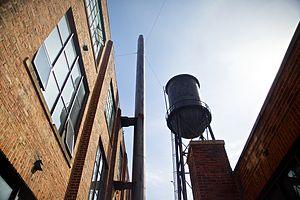
Ubisoft Toronto est un studio canadien de développement de jeux vidéo situé à Toronto. Fondé en 2009, Ubisoft Toronto est officiellement annoncé le 6 juillet 2009, l'emplacement du studio est dévoilé le 4 décembre 2009. Le studio est dirigé par Jade Raymond, la productrice d'Assassin's Creed.